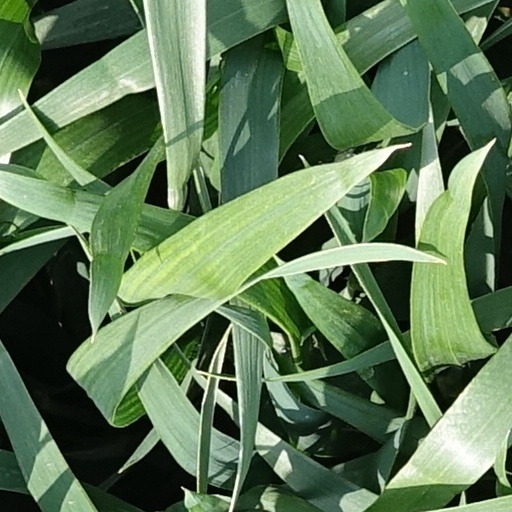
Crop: wheat